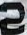
Number: 2